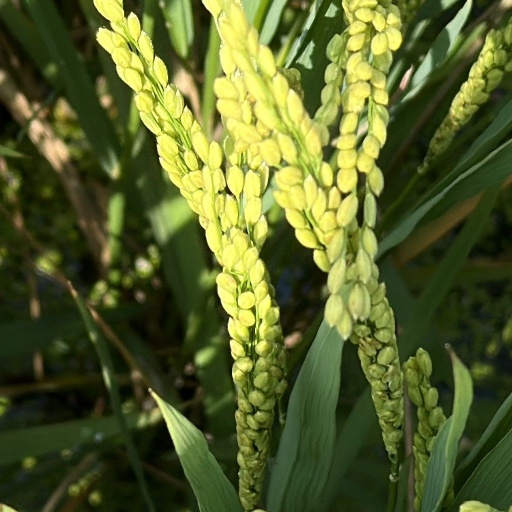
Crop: rice